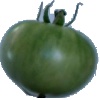
Label: Tomato not Ripened 1